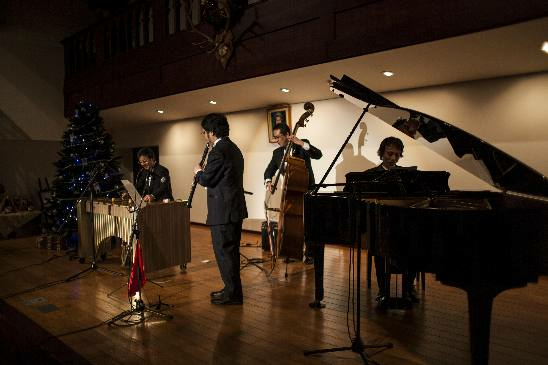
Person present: Yes